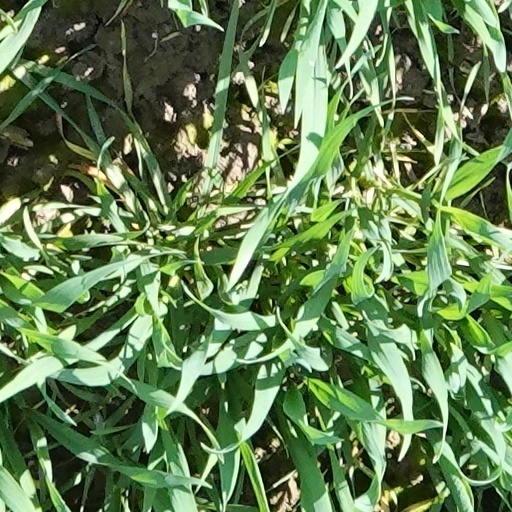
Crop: wheat